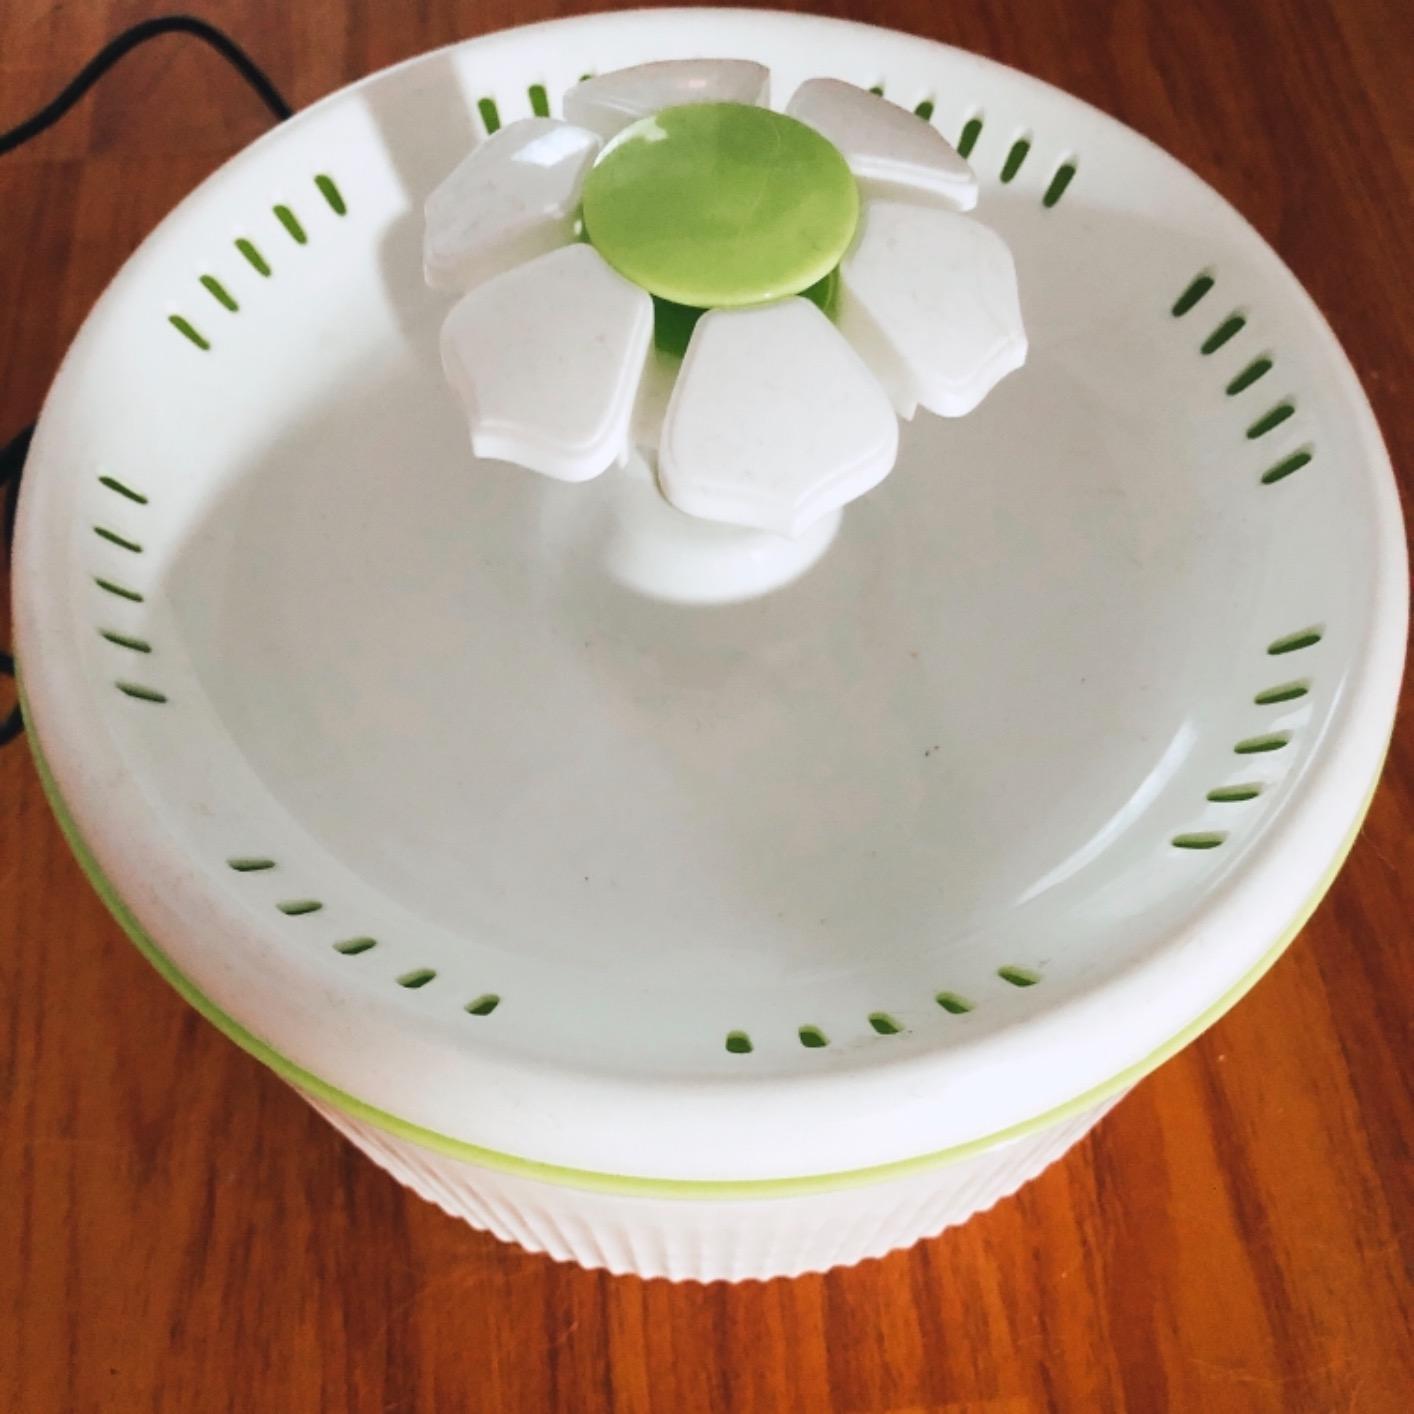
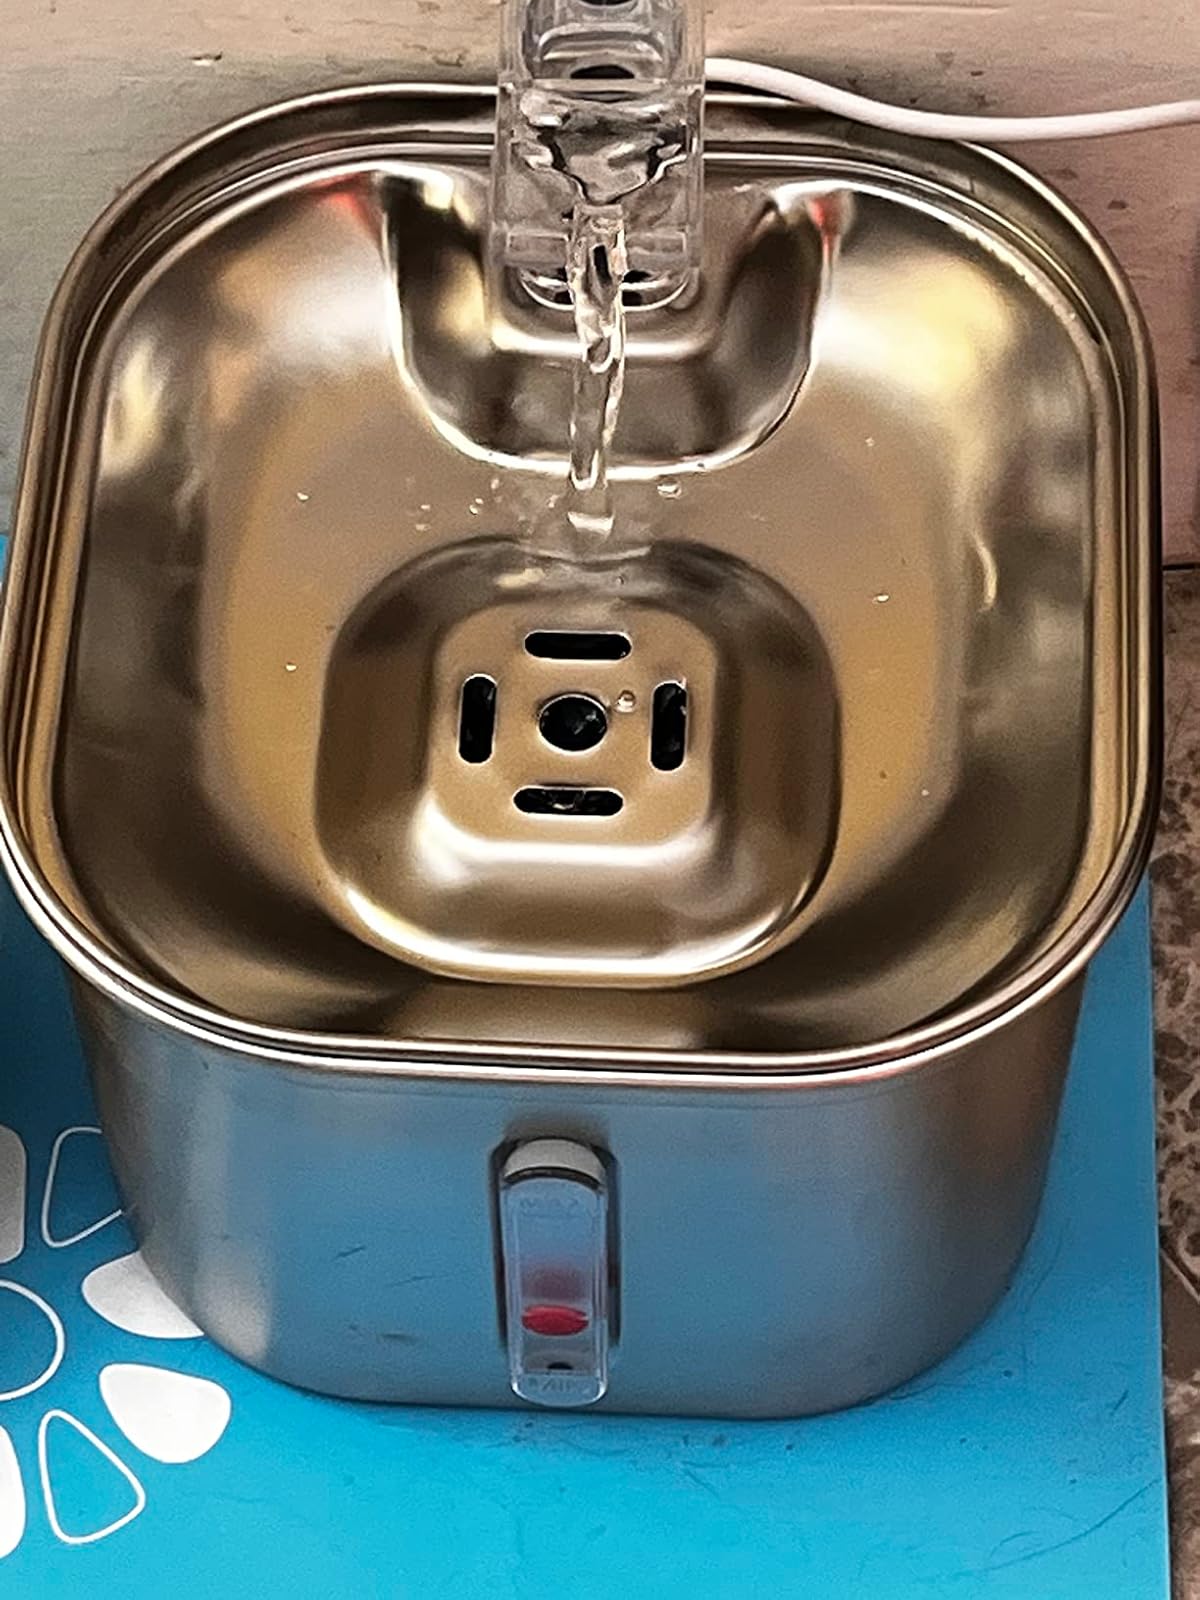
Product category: items_bowl
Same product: no